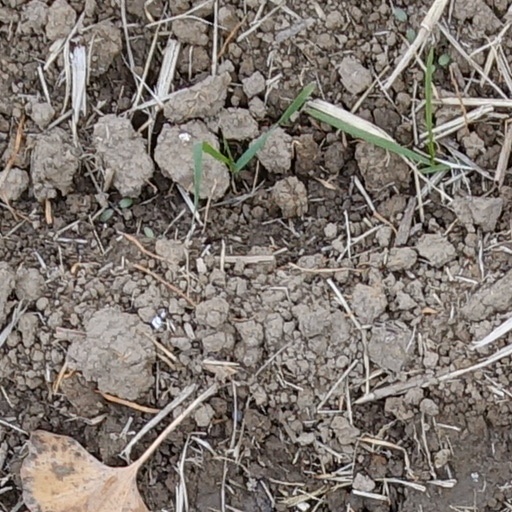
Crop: wheat